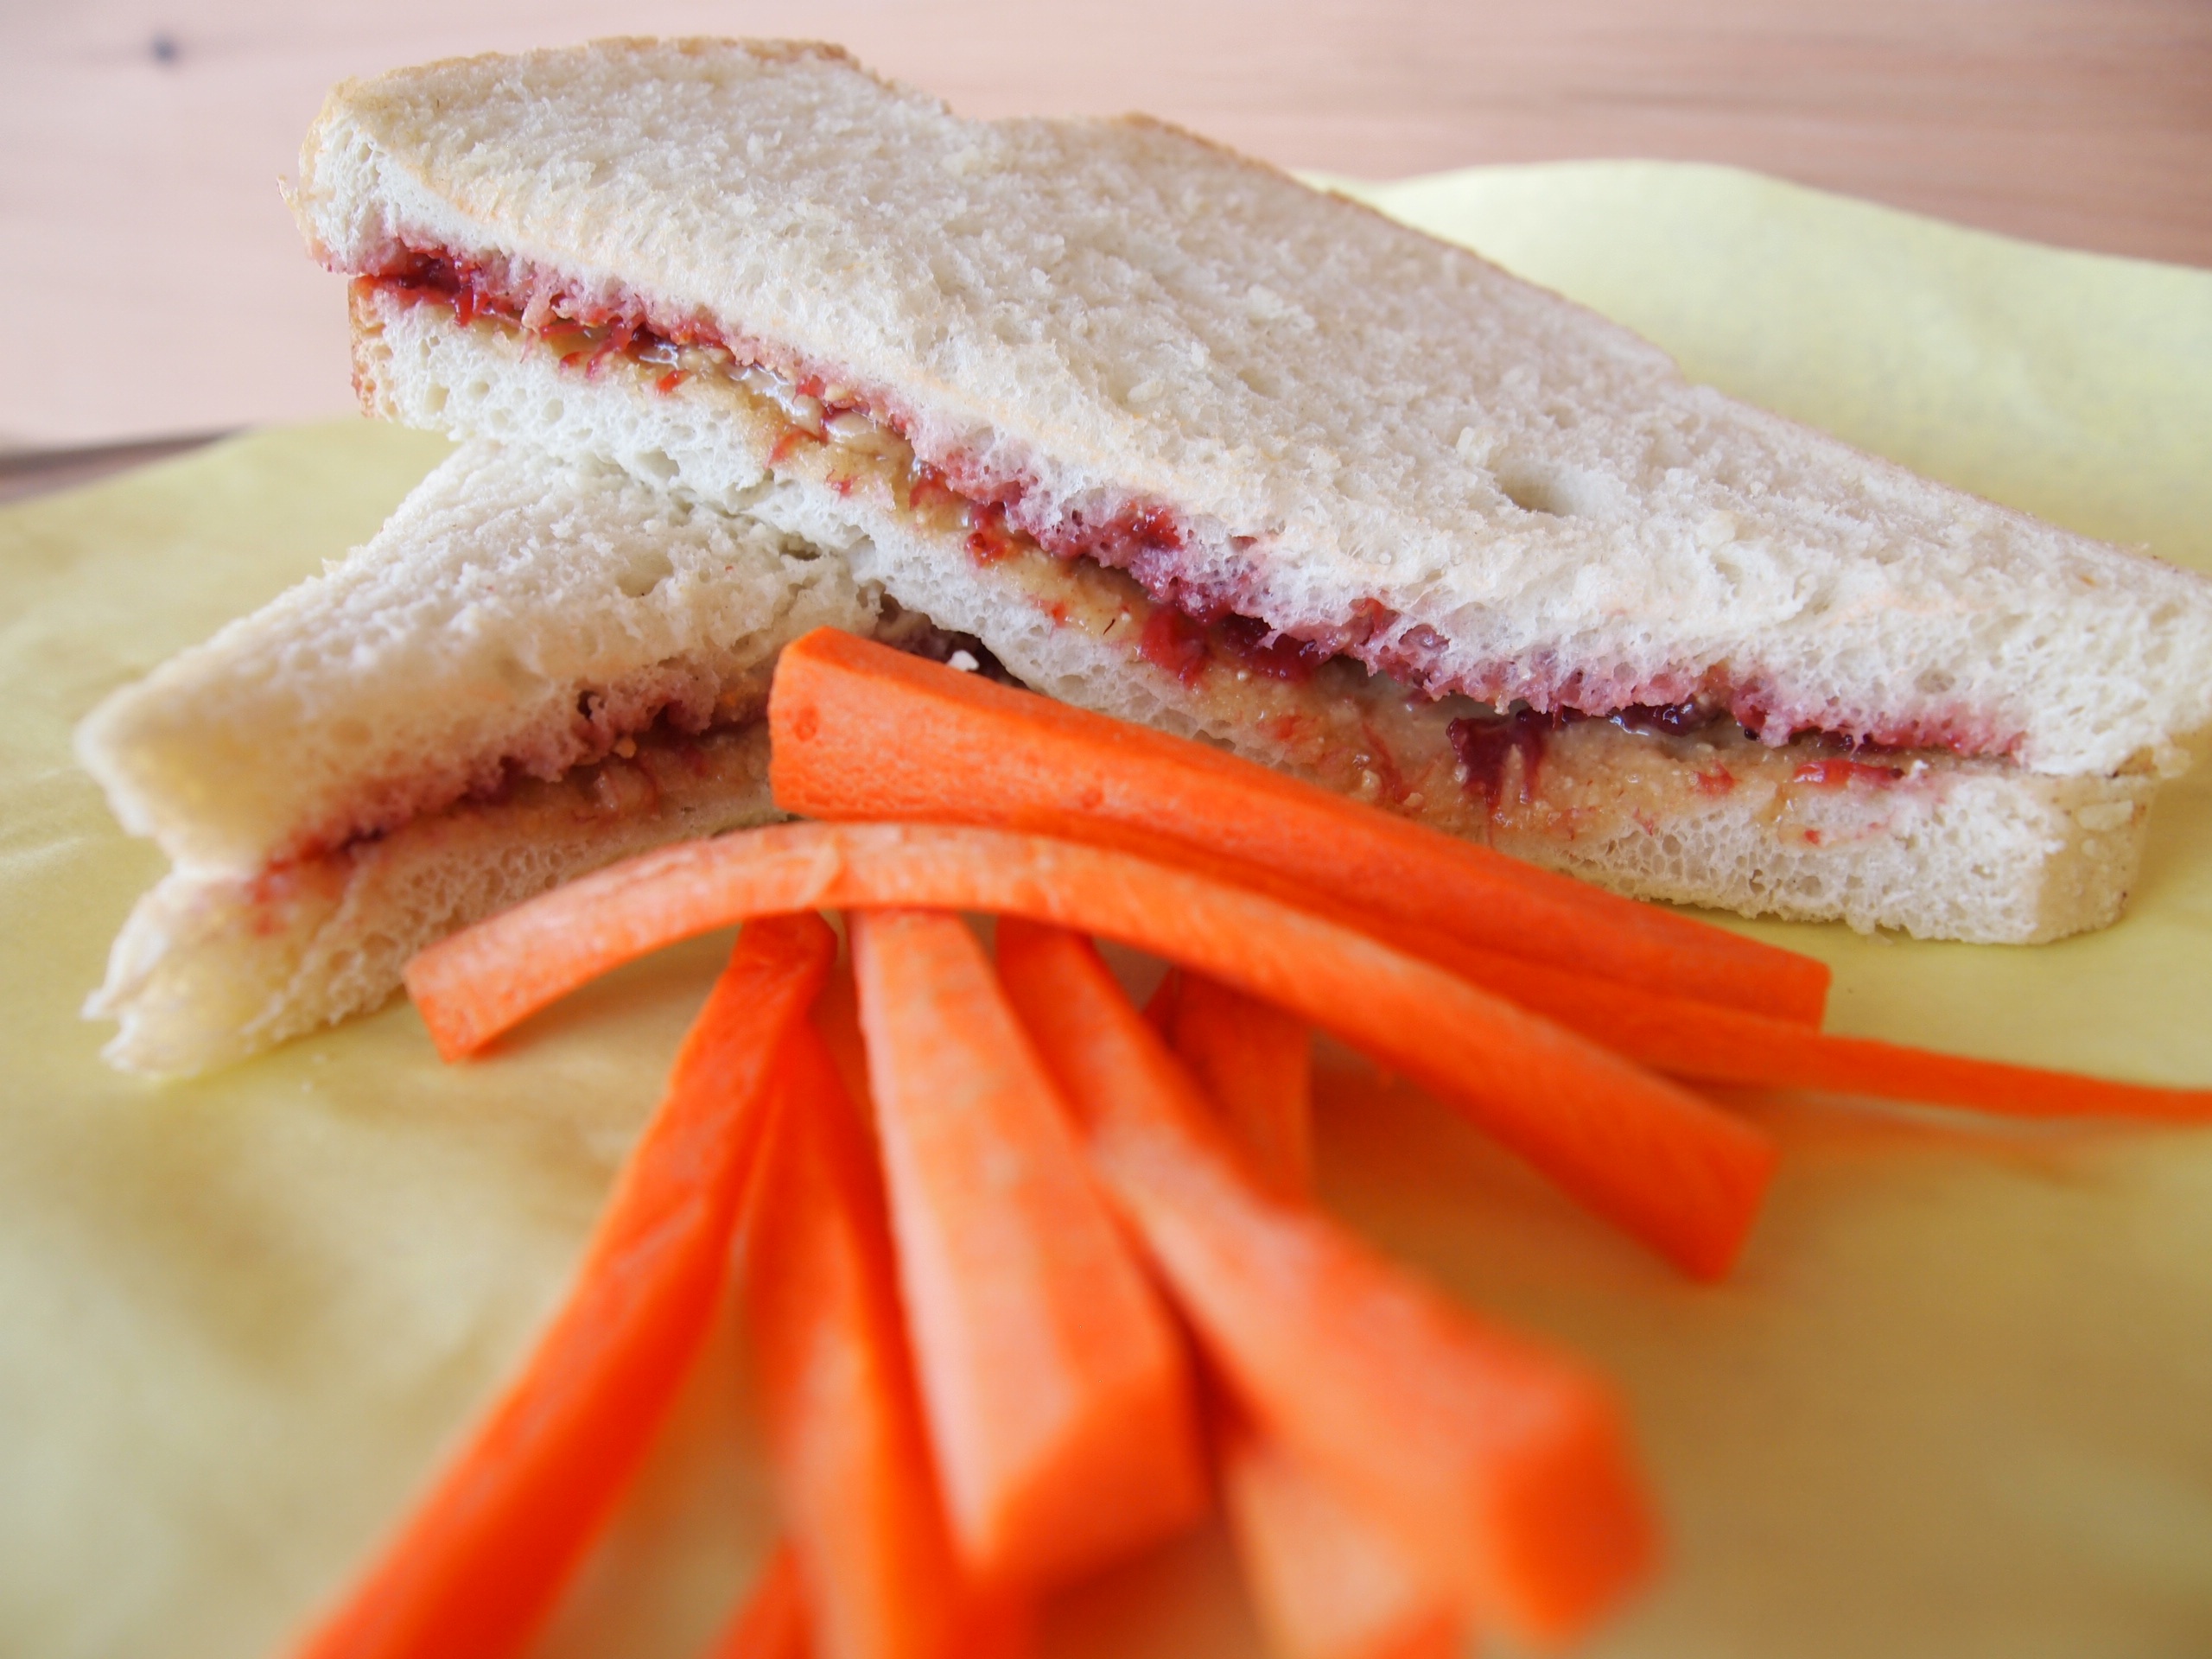
dish, meal, food, produce, fish, breakfast, meat, lunch, cuisine, sandwich, peanut butter jelly, kids food